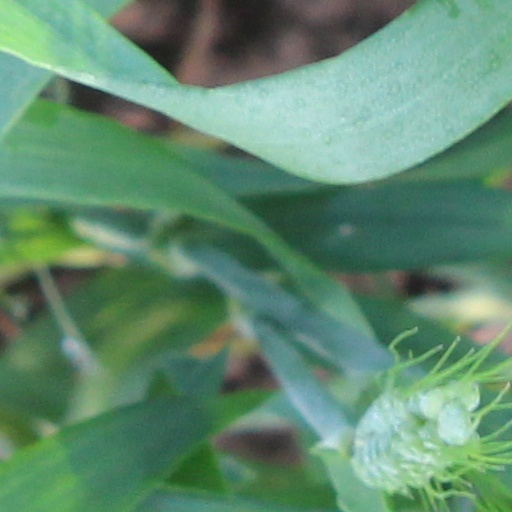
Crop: wheat